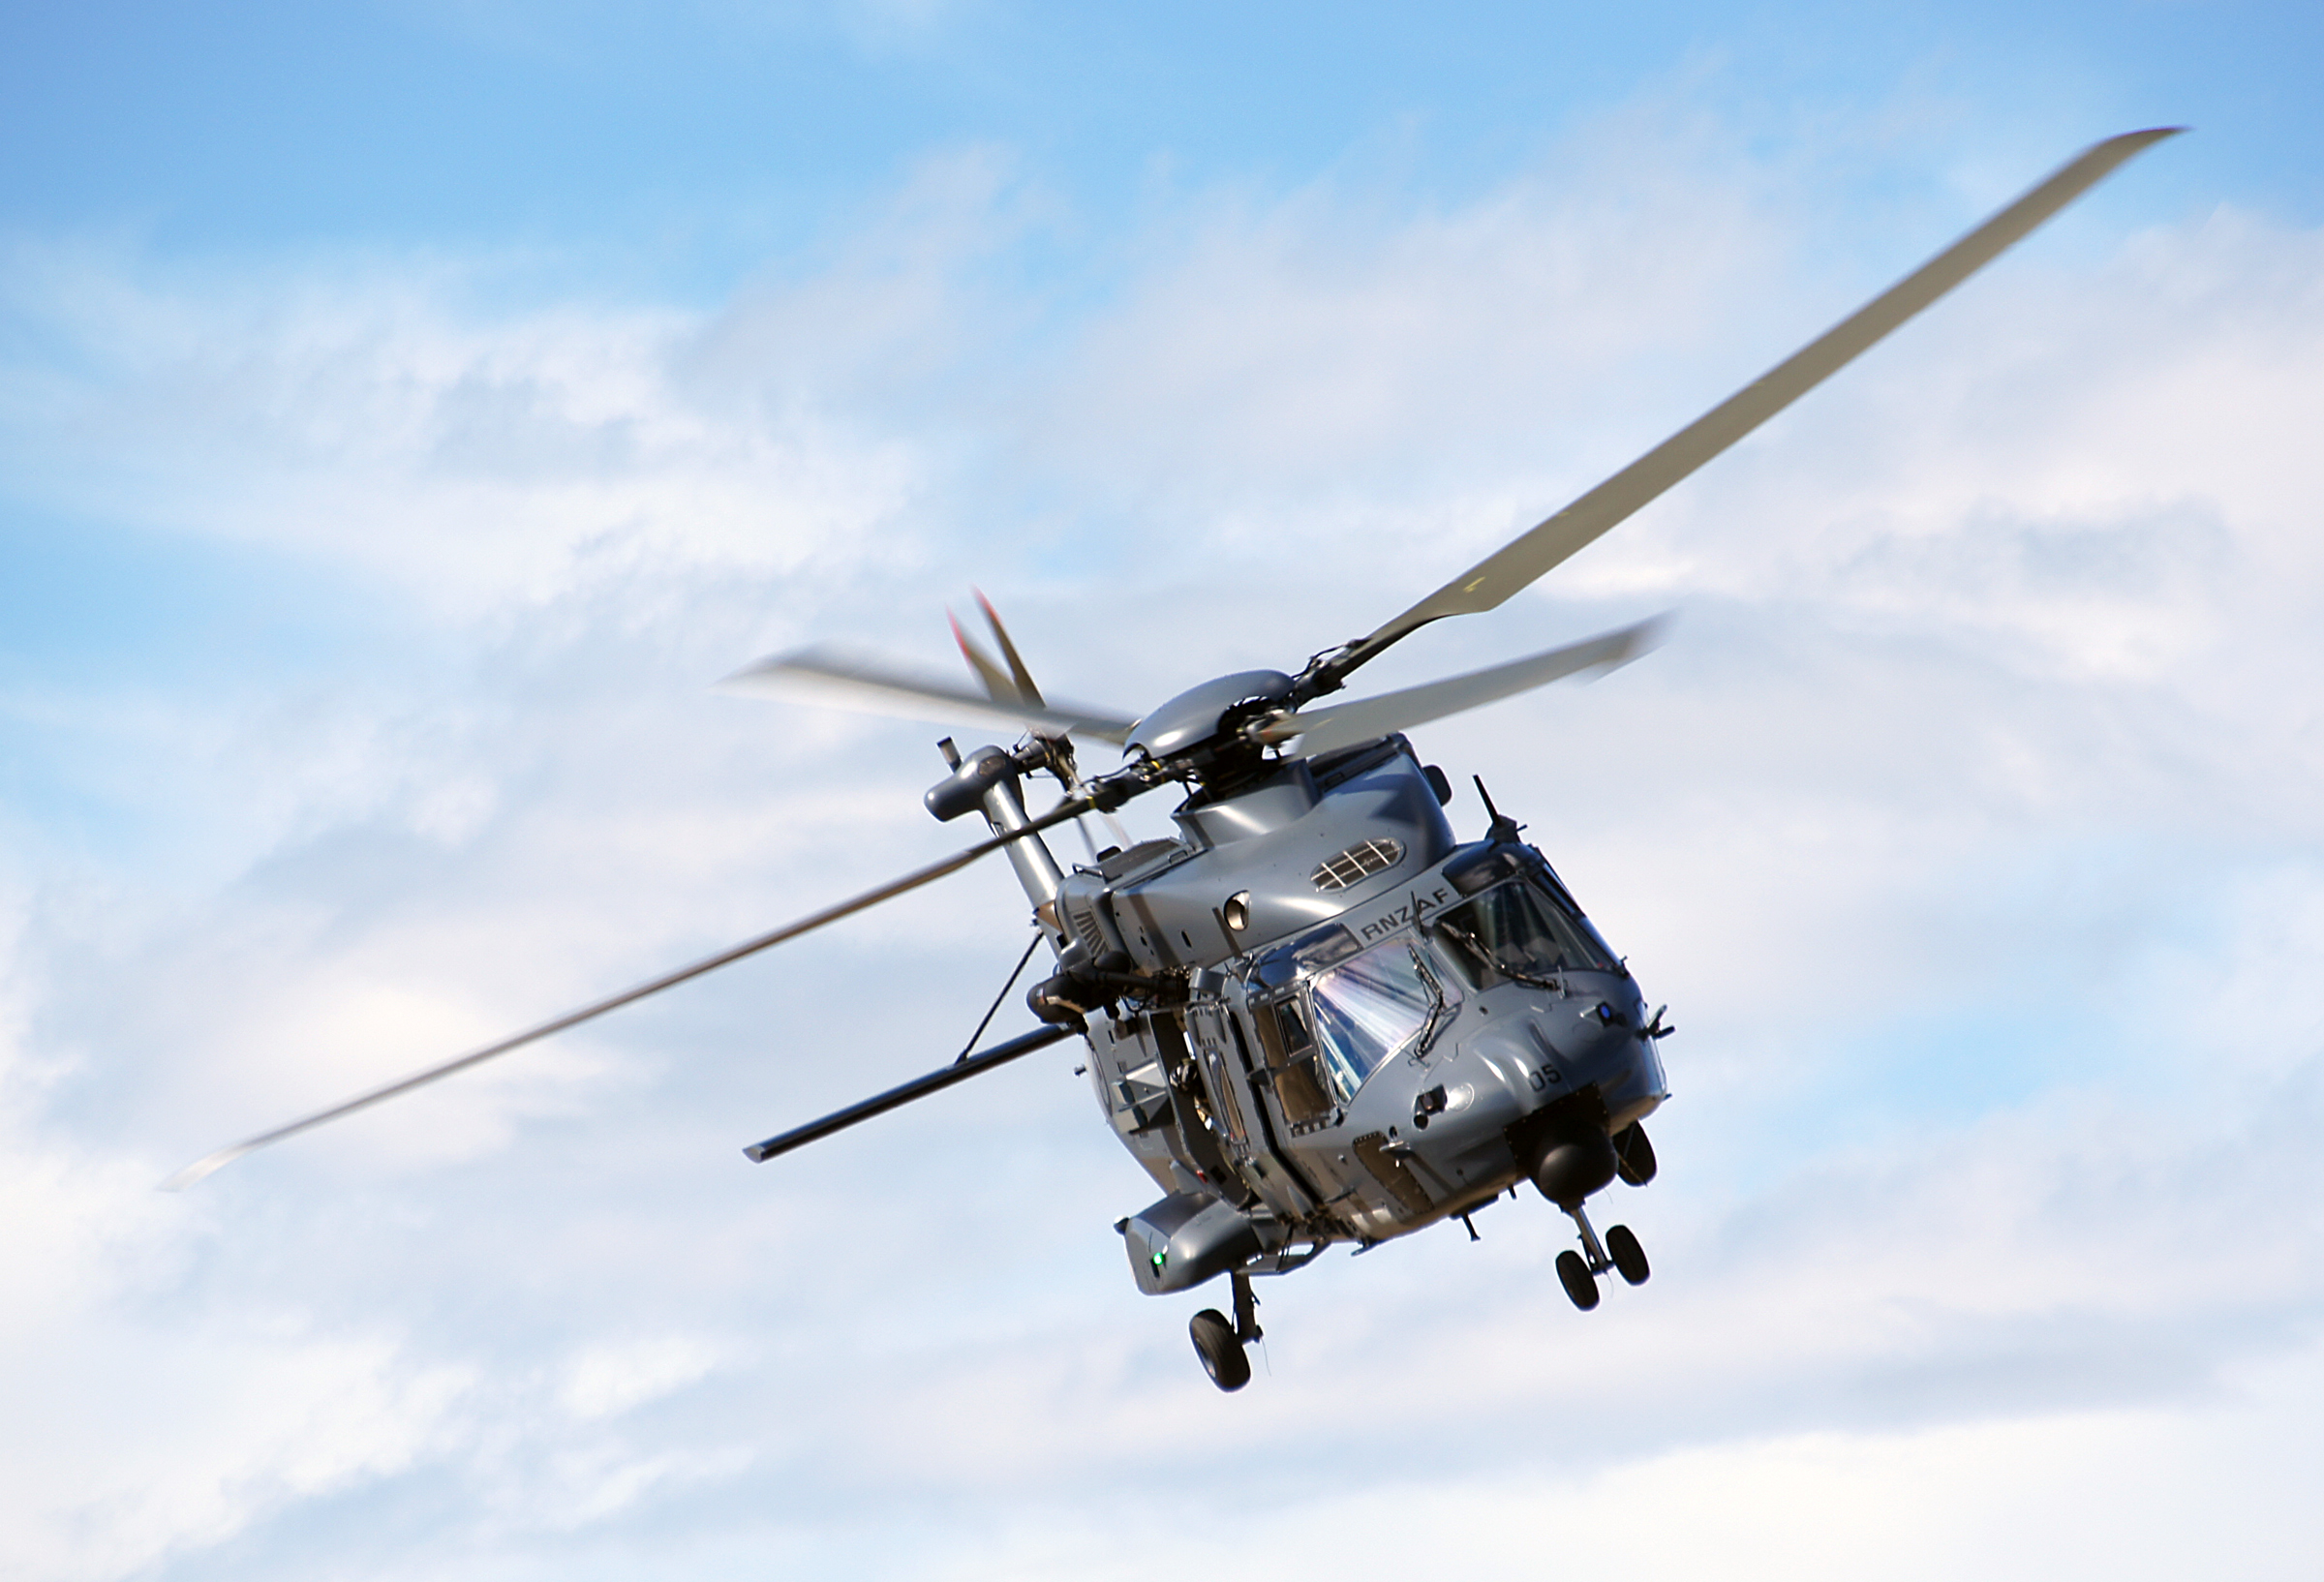
aircraft, vehicle, aviation, flight, helicopter, nh90helicopter, rnzaf, rotorcraft, air force, atmosphere of earth, helicopter rotor, military helicopter